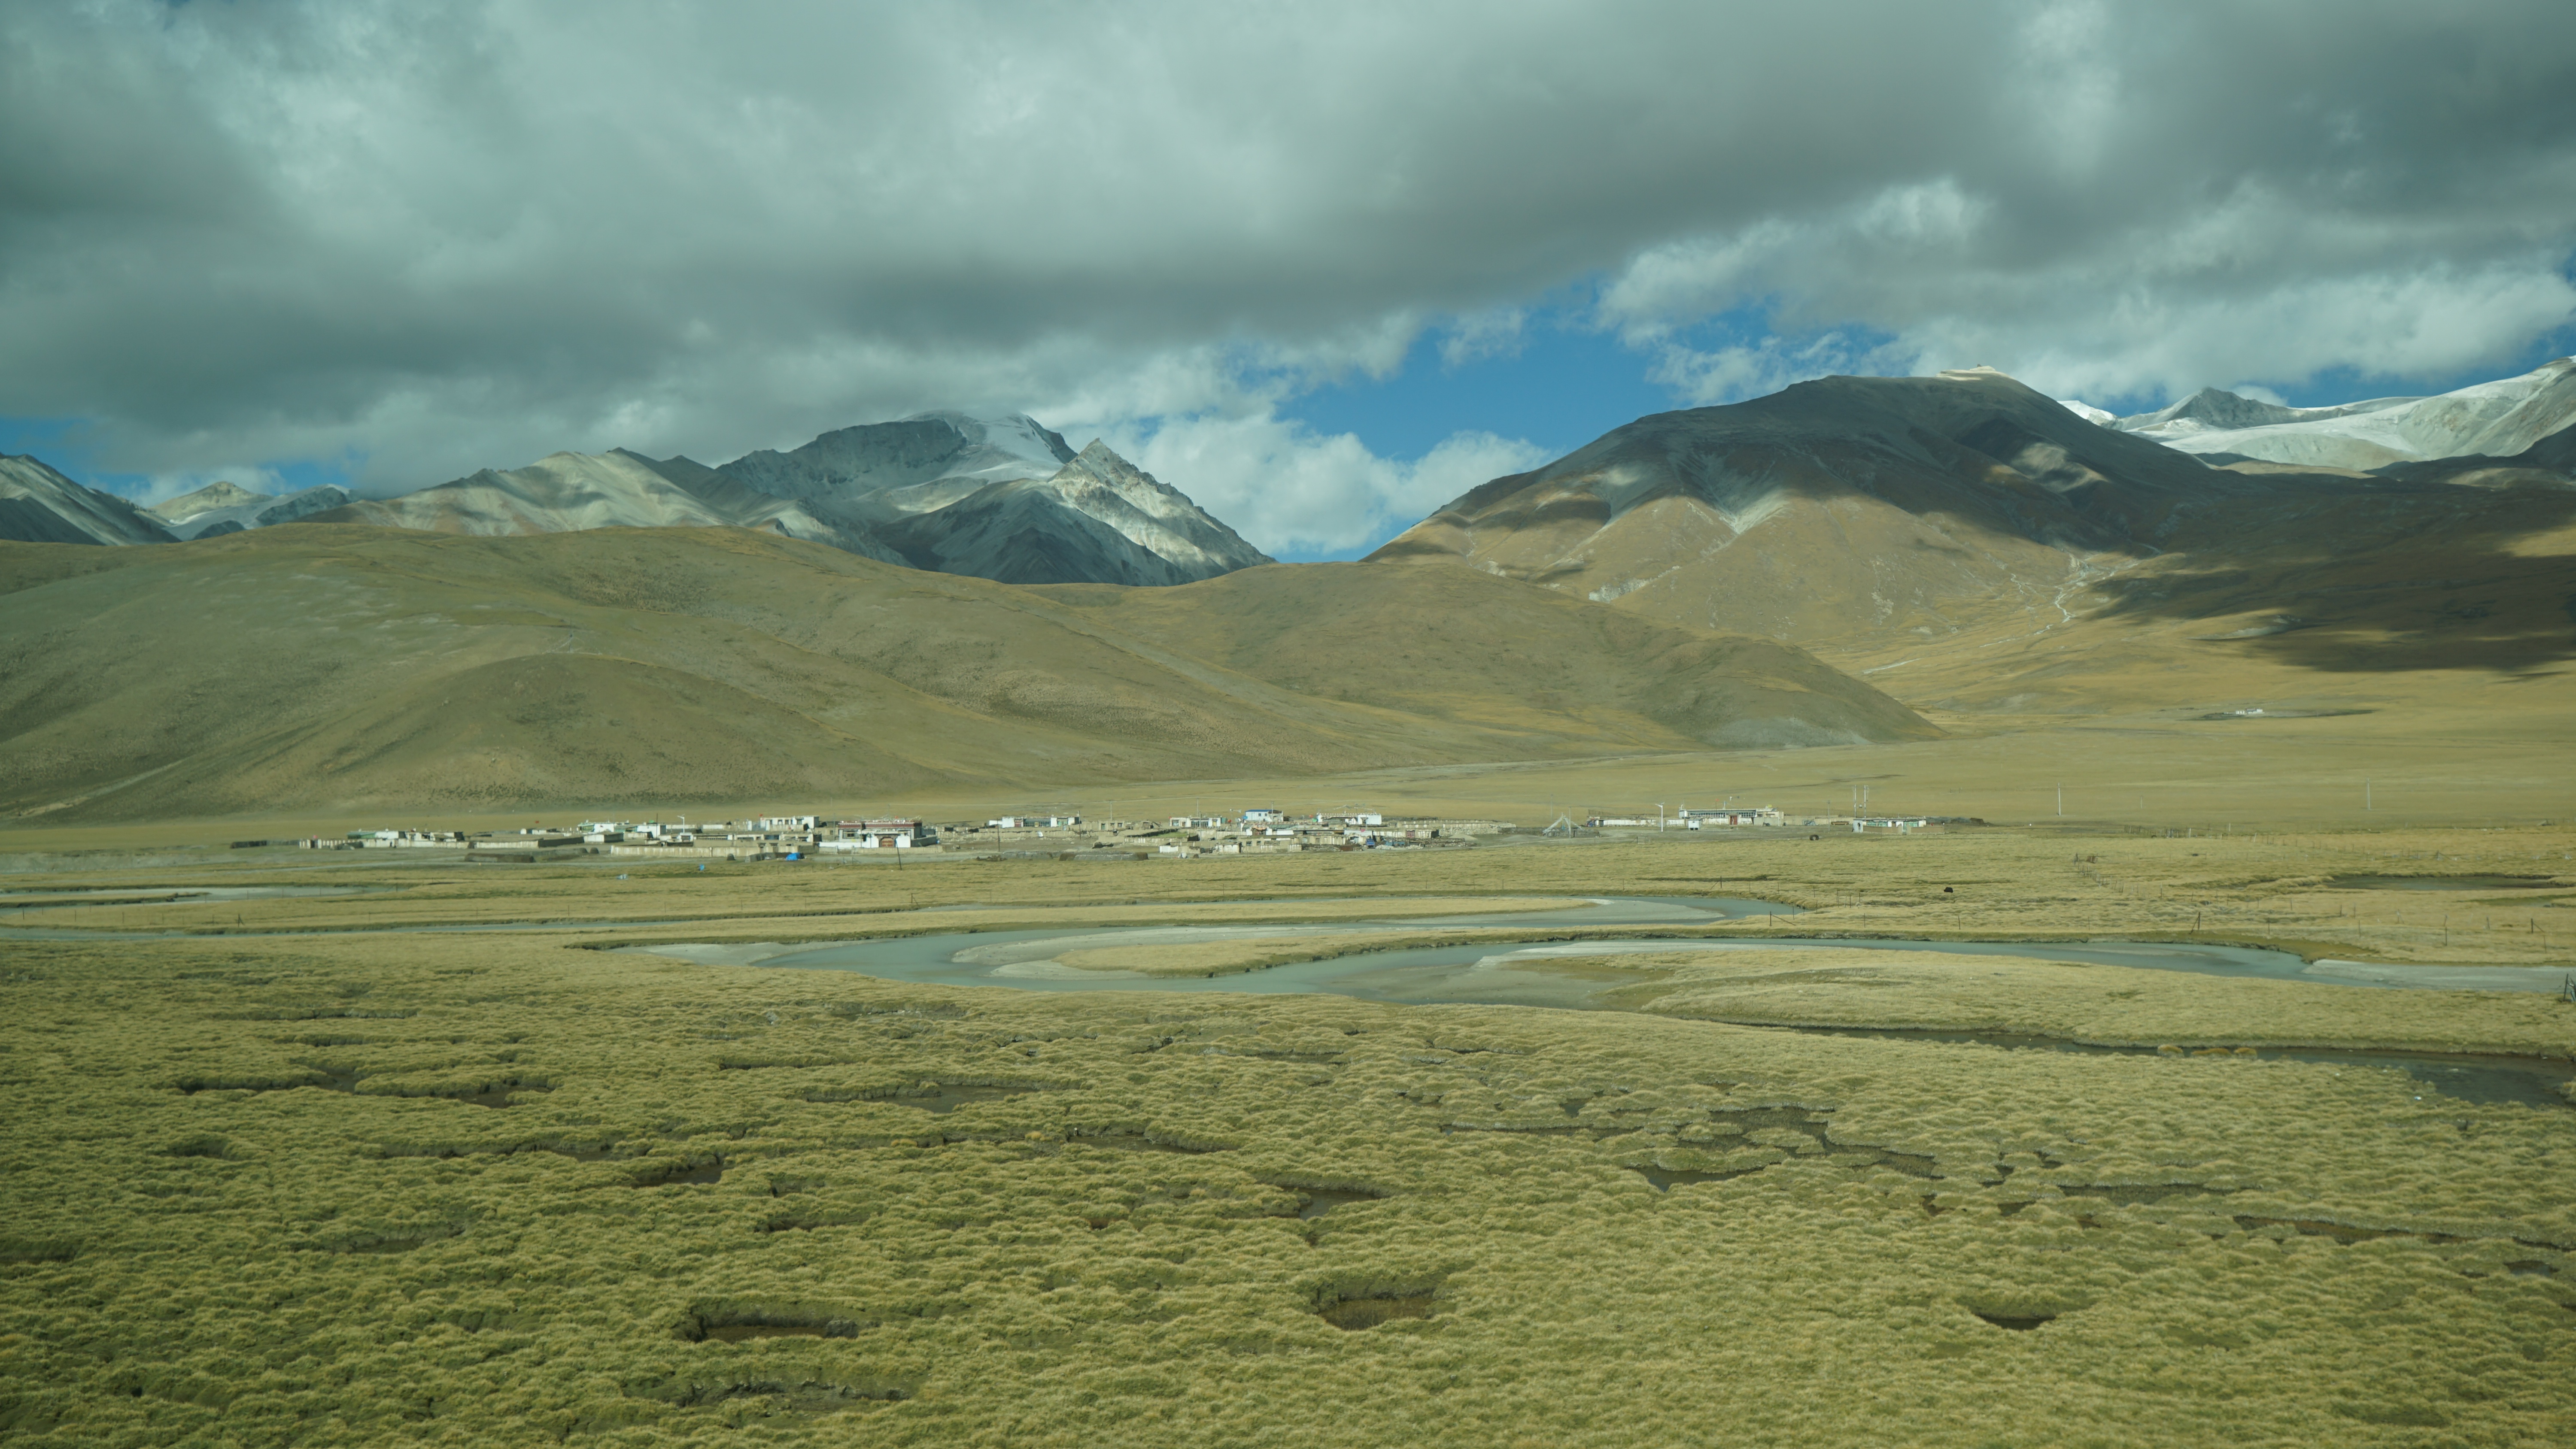
landscape, sea, nature, horizon, wilderness, mountain, cloud, sky, meadow, hill, lake, valley, mountain range, highland, ridge, plain, alps, grassland, plateau, fell, habitat, loch, ecosystem, tundra, steppe, landform, mountain pass, natural environment, geographical feature, atmospheric phenomenon, mountainous landforms